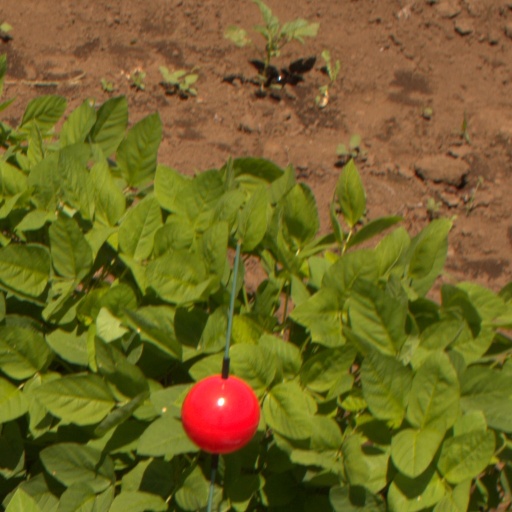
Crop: soybean